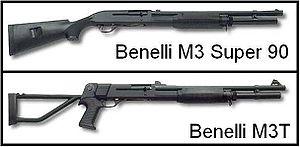
Les 2 versions du Benelli M3. 日本語: イナーシャ・オペレーションの代表例、ベネリM3。セレクターにより半自動・ポンプアクションを任意に切り換えて使用できるため、極めて信頼性が高く軍用銃としての採用例も多い. Slovenčina: Varianty brokovnice Benelli M3.
Le Benelli M3 est un fusil de combat rapproché semi-automatique débrayable italien, conçu et fabriqué par l'entreprise Benelli Armi SpA.